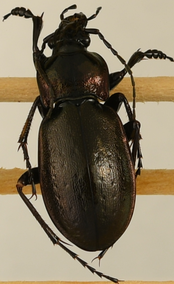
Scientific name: Carabus nemoralis
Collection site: Treehaven Site (TREE), plot TREE_006